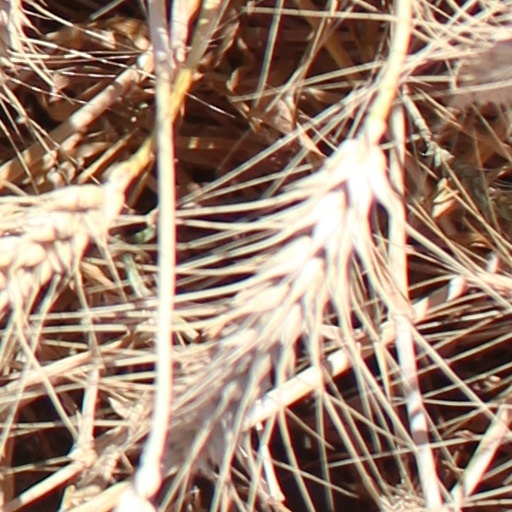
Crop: wheat